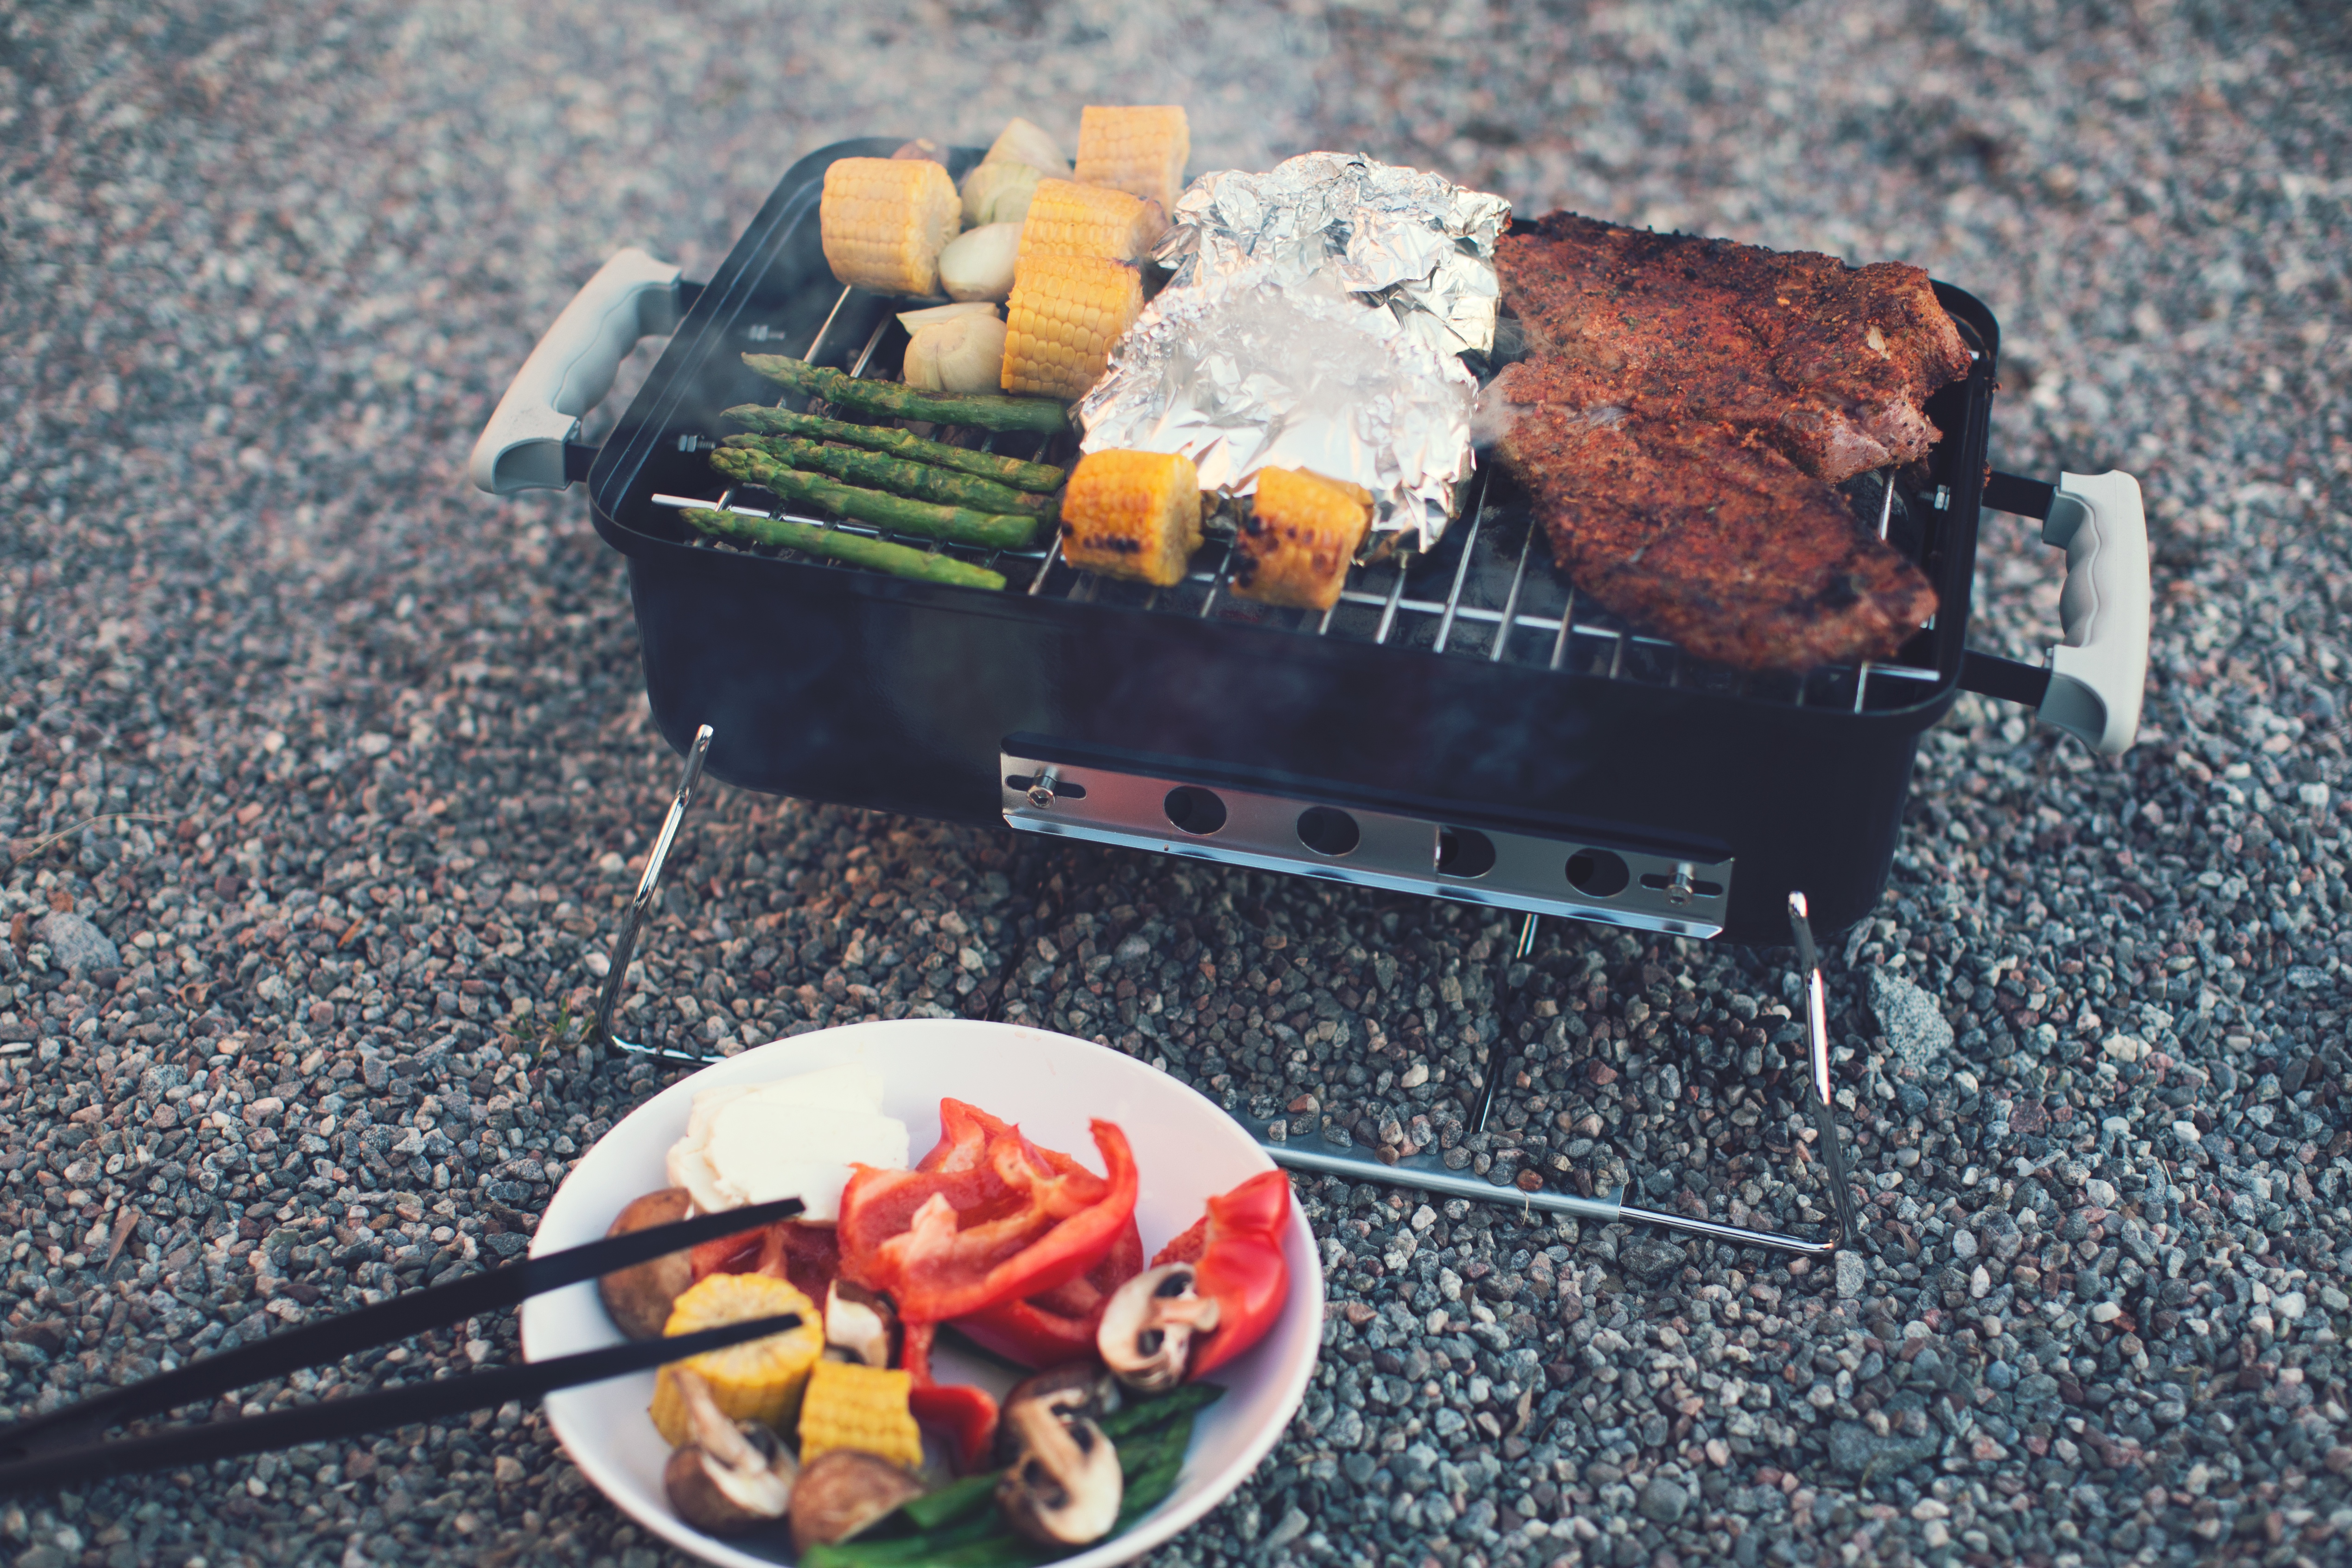
barbecue, barbecue grill, grilling, food, outdoor grill, cuisine, dish, cooking, roasting, grillades, shashlik, skewer, meat, charcoal, souvlaki, brochette, ingredient, churrasco food, kitchen appliance, recipe, kebab, finger food, street food, Kitchen appliance accessory, mediterranean food, mixed grill, home appliance